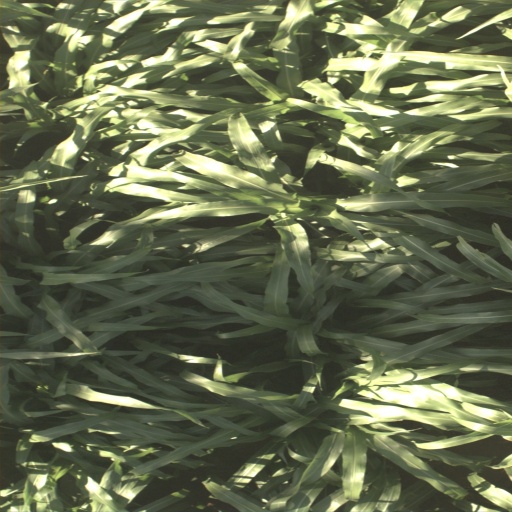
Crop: sorghum